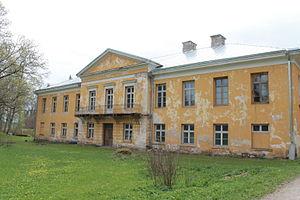
Vaimõisa est un village de la commune de Märjamaa du comté de Rapla en Estonie.
Voici une liste de manoirs en Estonie.